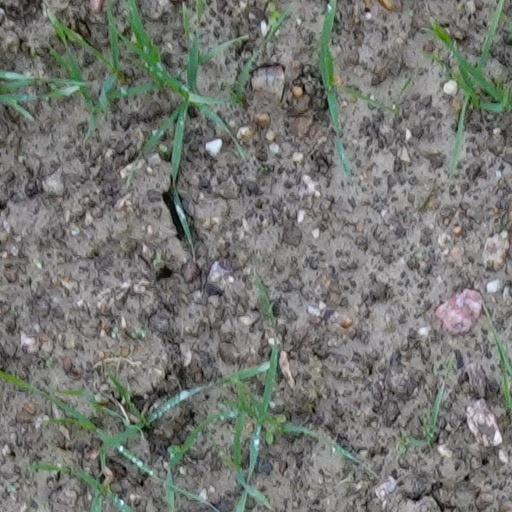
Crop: wheat